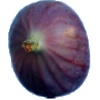
Label: Fig 1